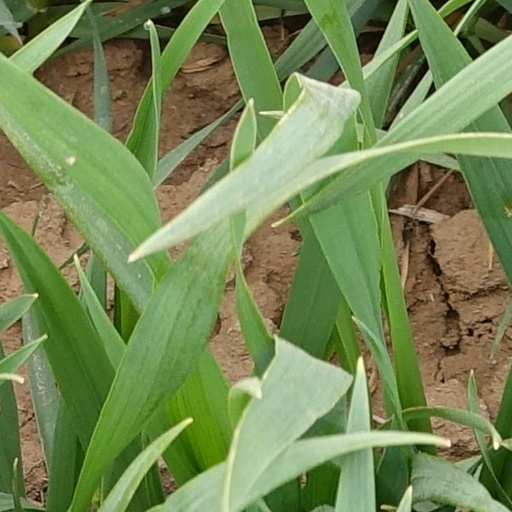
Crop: wheat